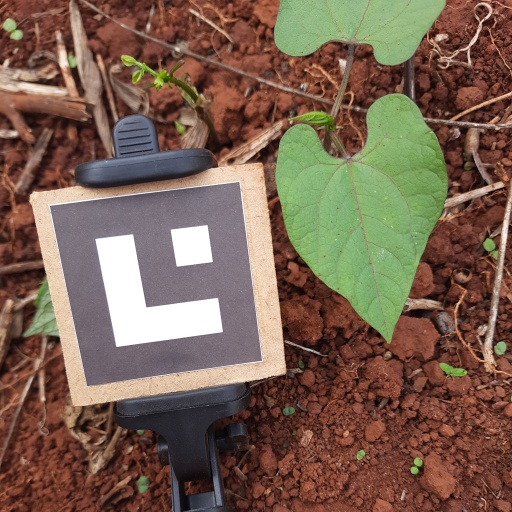
Observations: flat surface, no eating holes, with soild dust, under shade